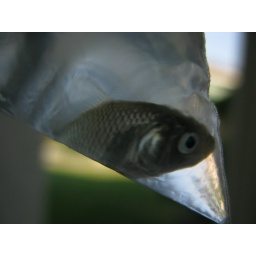
&amp;quot;Starter&amp;quot; feeder fish in their little plastic bag.